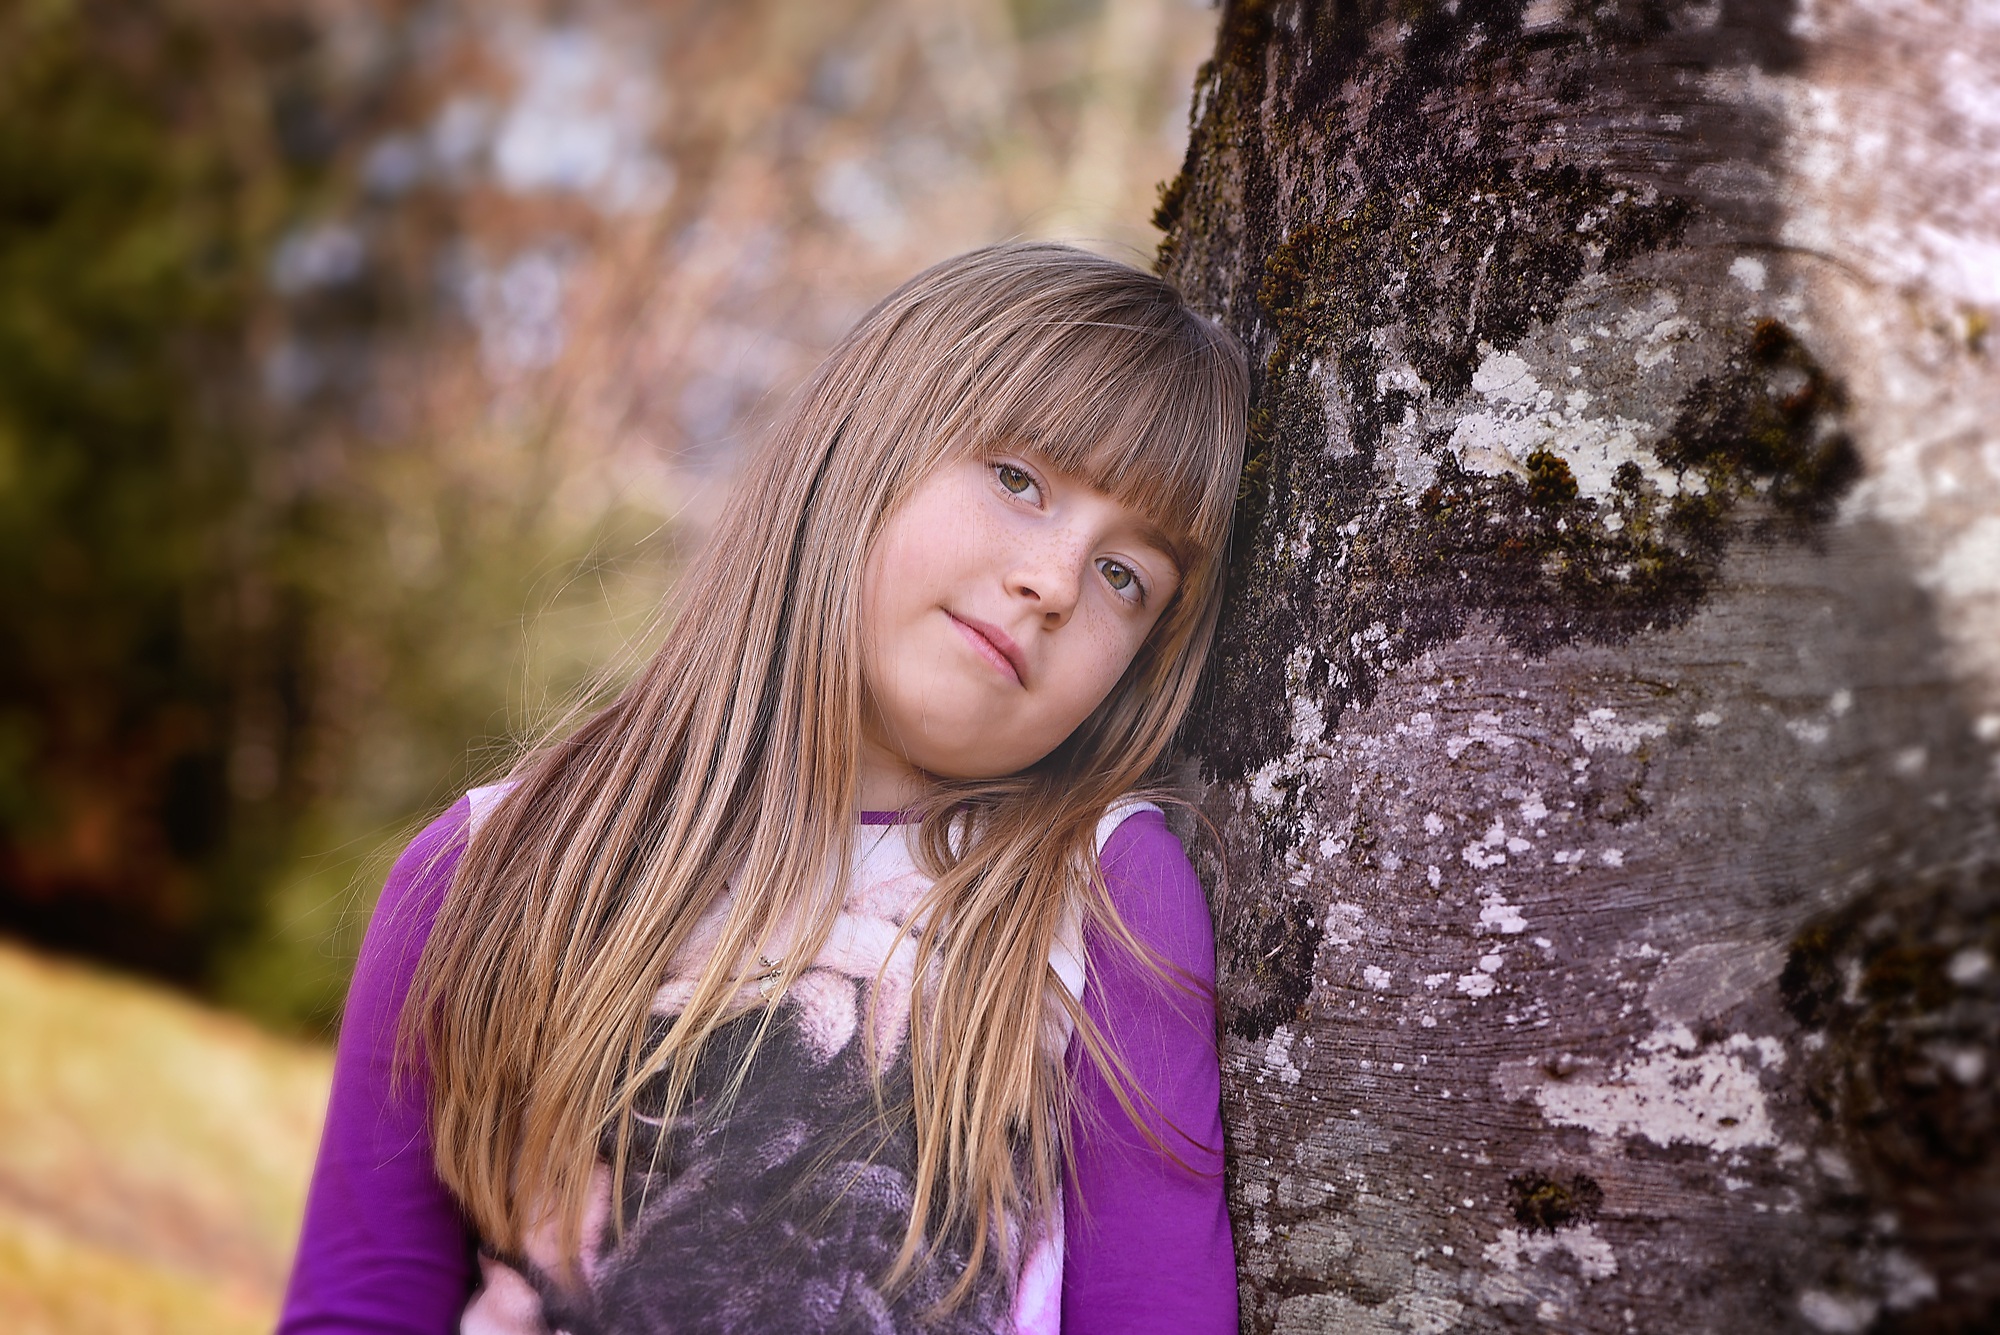
nature, person, people, girl, woman, photography, flower, portrait, model, spring, autumn, child, facial expression, season, long hair, eye, photograph, skin, beauty, blond, out, photo shoot, portrait photography